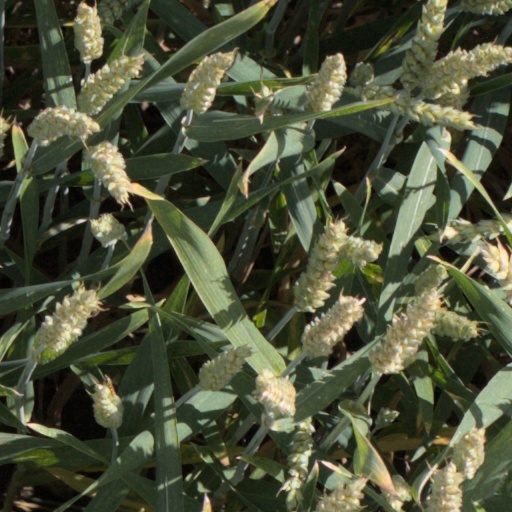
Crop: wheat